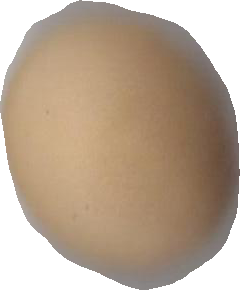
Variety: Grobogan